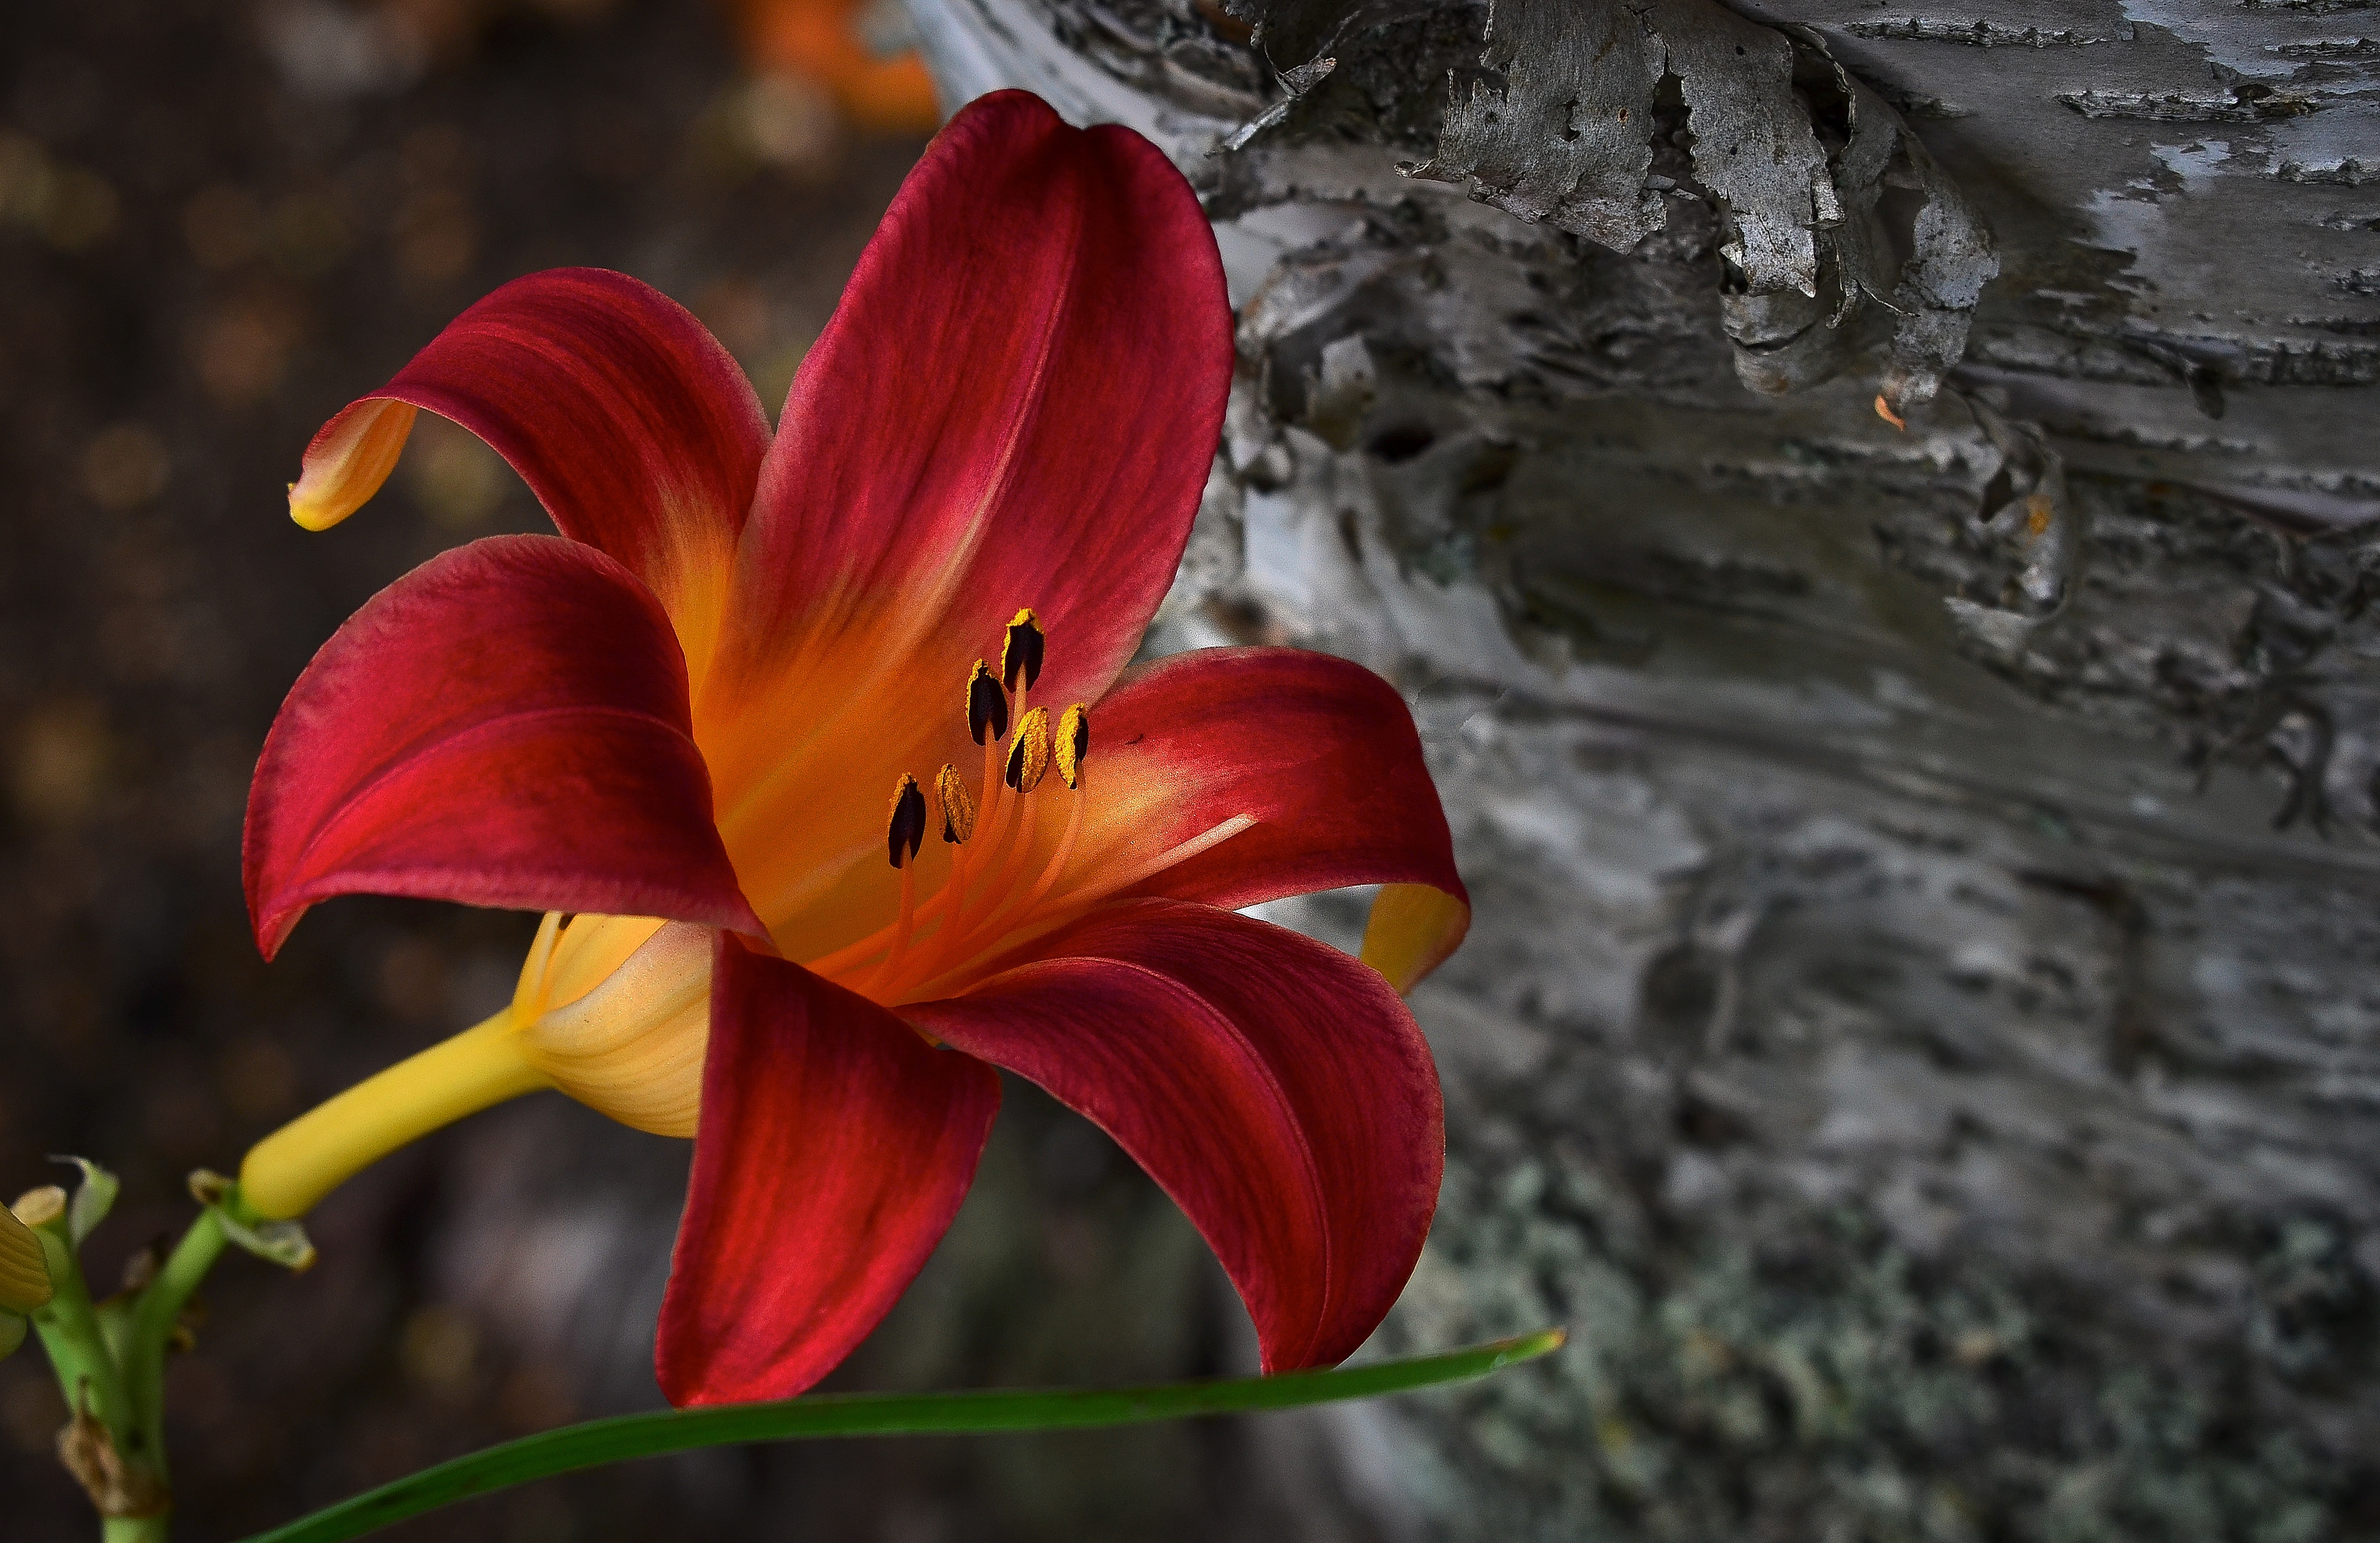
nature, plant, leaf, flower, petal, summer, red, botany, flora, lily, daylily, macro photography, hemerocallis, flowering plant, plant stem, land plant